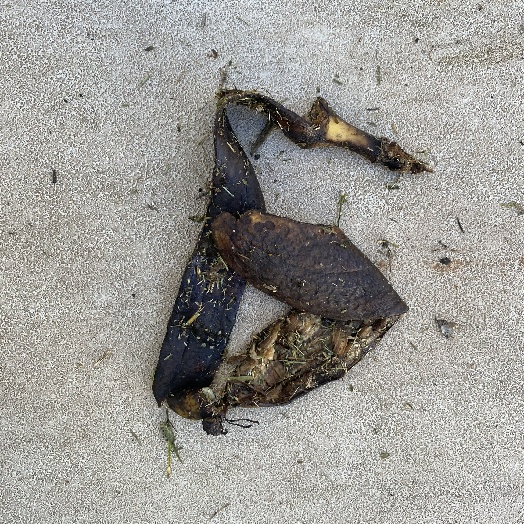
Label: generalcompost